Cássio (footballer, born 1987)

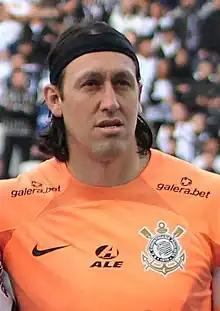
Cássio with Corinthians in 2022

Cássio Roberto Ramos (born 6 June 1987), simply known as Cássio, is a Brazilian professional footballer who plays as a goalkeeper for Cruzeiro.